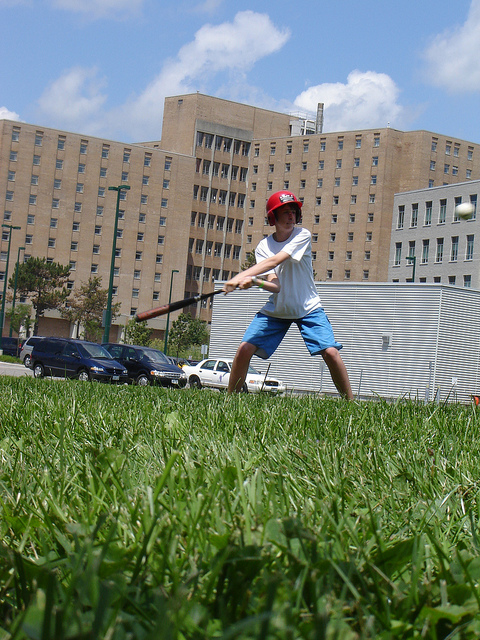
một cậu bé đang cầm gậy bóng chày bằng hai ở trên sân cỏ